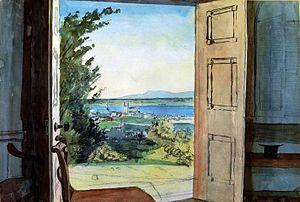
Peinture, Vieux Montréal, Henry William Cotton, Vers 1848, Aquarelle et mine de plomb sur papier monté sur panneau, 26 x 38.4 cm
Le Vieux-Montréal est un quartier historique de la ville de Montréal situé dans l'arrondissement de Ville-Marie. La majeure partie du Vieux-Montréal a été déclarée arrondissement historique, en 1964, par le Ministère des Affaires culturelles du Québec.